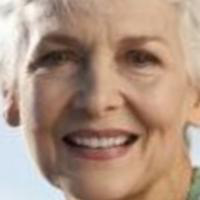
Age group: age 66-80